Loïc Mbe Soh

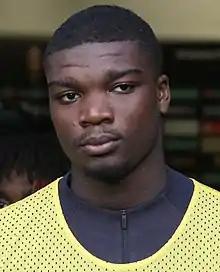
Mbe Soh with Paris Saint-Germain in 2019

Loïc Junior Mbe Soh (born 13 June 2001) is a professional footballer who plays as a centre-back for Belgian Pro League club Beerschot. Born in Cameroon, he is a former youth international for France.